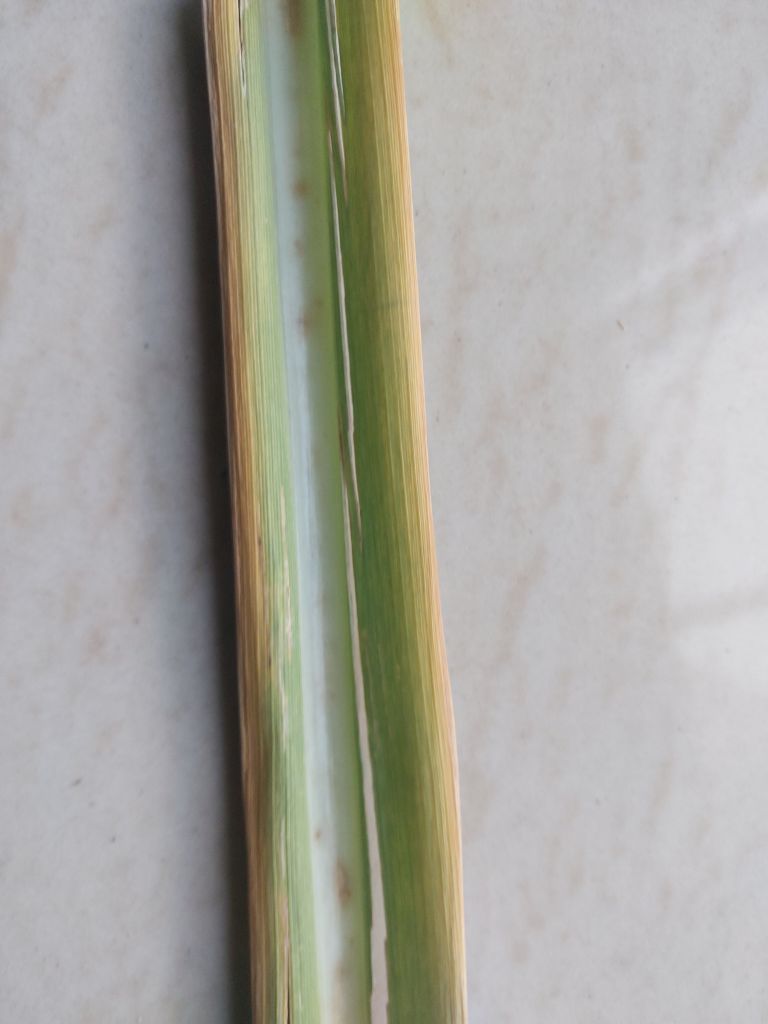
Label: Brown Spot